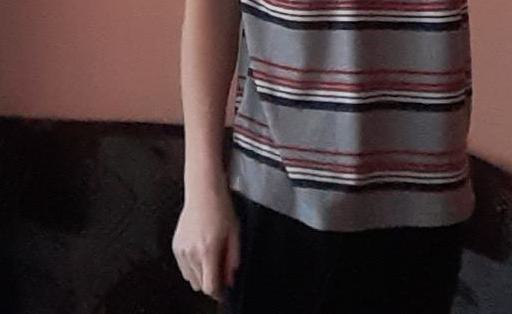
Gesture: no_gesture